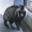
Label: raccoon